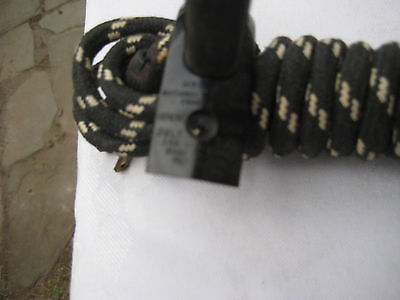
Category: toaster